Pokémon Snap

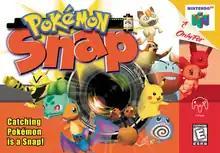
North American box art

is a 1999 photography video game developed by HAL Laboratory and published by Nintendo for the Nintendo 64. It was first released in Japan in March 1999 and was later released in July 1999 in North America and in September 2000 for PAL regions. It is a spin-off game in the "Pokémon" series, being one of the first console-based games for it, and featuring many Pokémon rendered for the first time in real-time 3D. The game was re-released for the Wii's Virtual Console in December 2007, for the Wii U's Virtual Console in 2016, and for the Nintendo Classics service in June 2022.